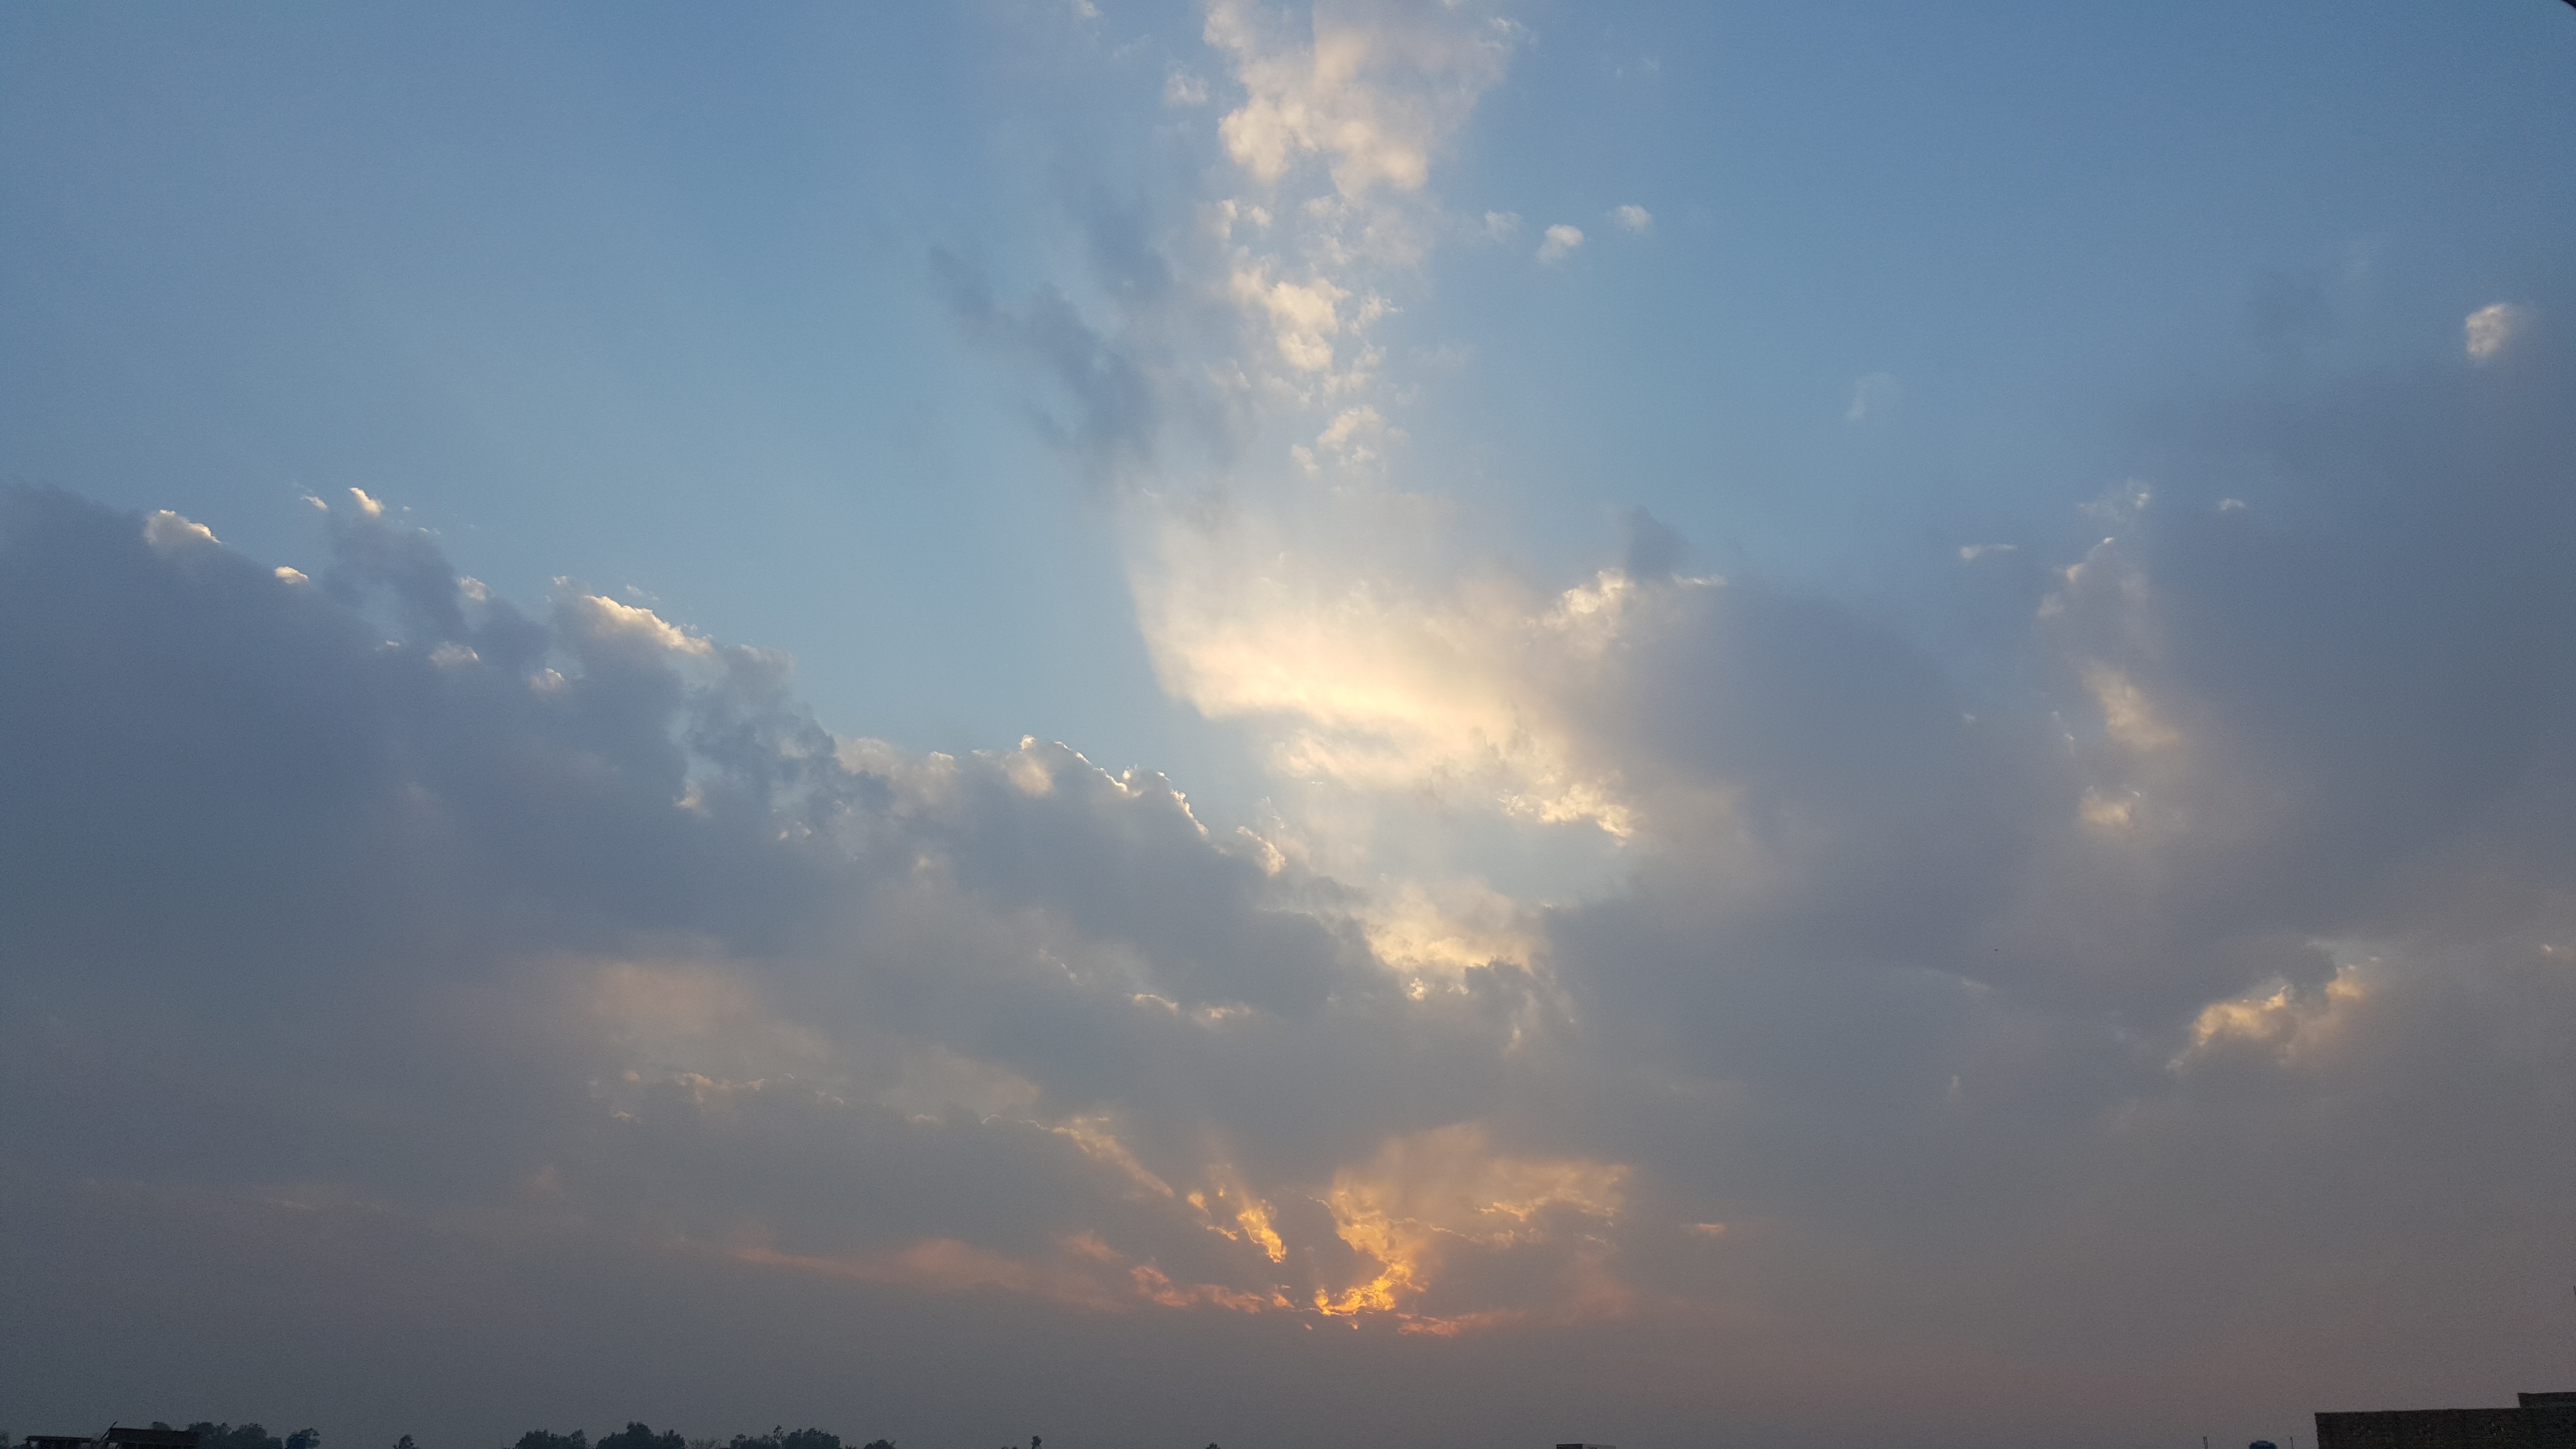
sea, horizon, cloud, sky, sun, sunrise, sunset, sunlight, morning, dawn, atmosphere, dusk, evening, weather, cumulus, afterglow, meteorological phenomenon, atmosphere of earth